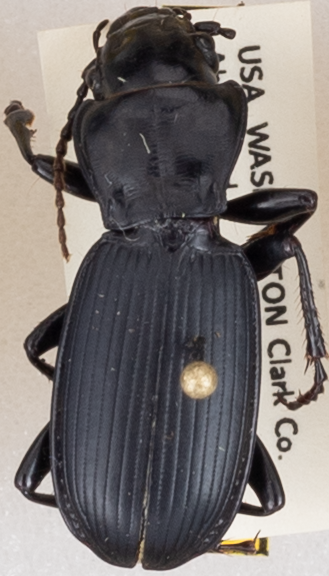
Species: Pterostichus lama
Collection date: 2019-07-23 04:00:00
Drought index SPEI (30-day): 0.51
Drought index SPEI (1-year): -2.09
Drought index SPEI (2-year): -2.09